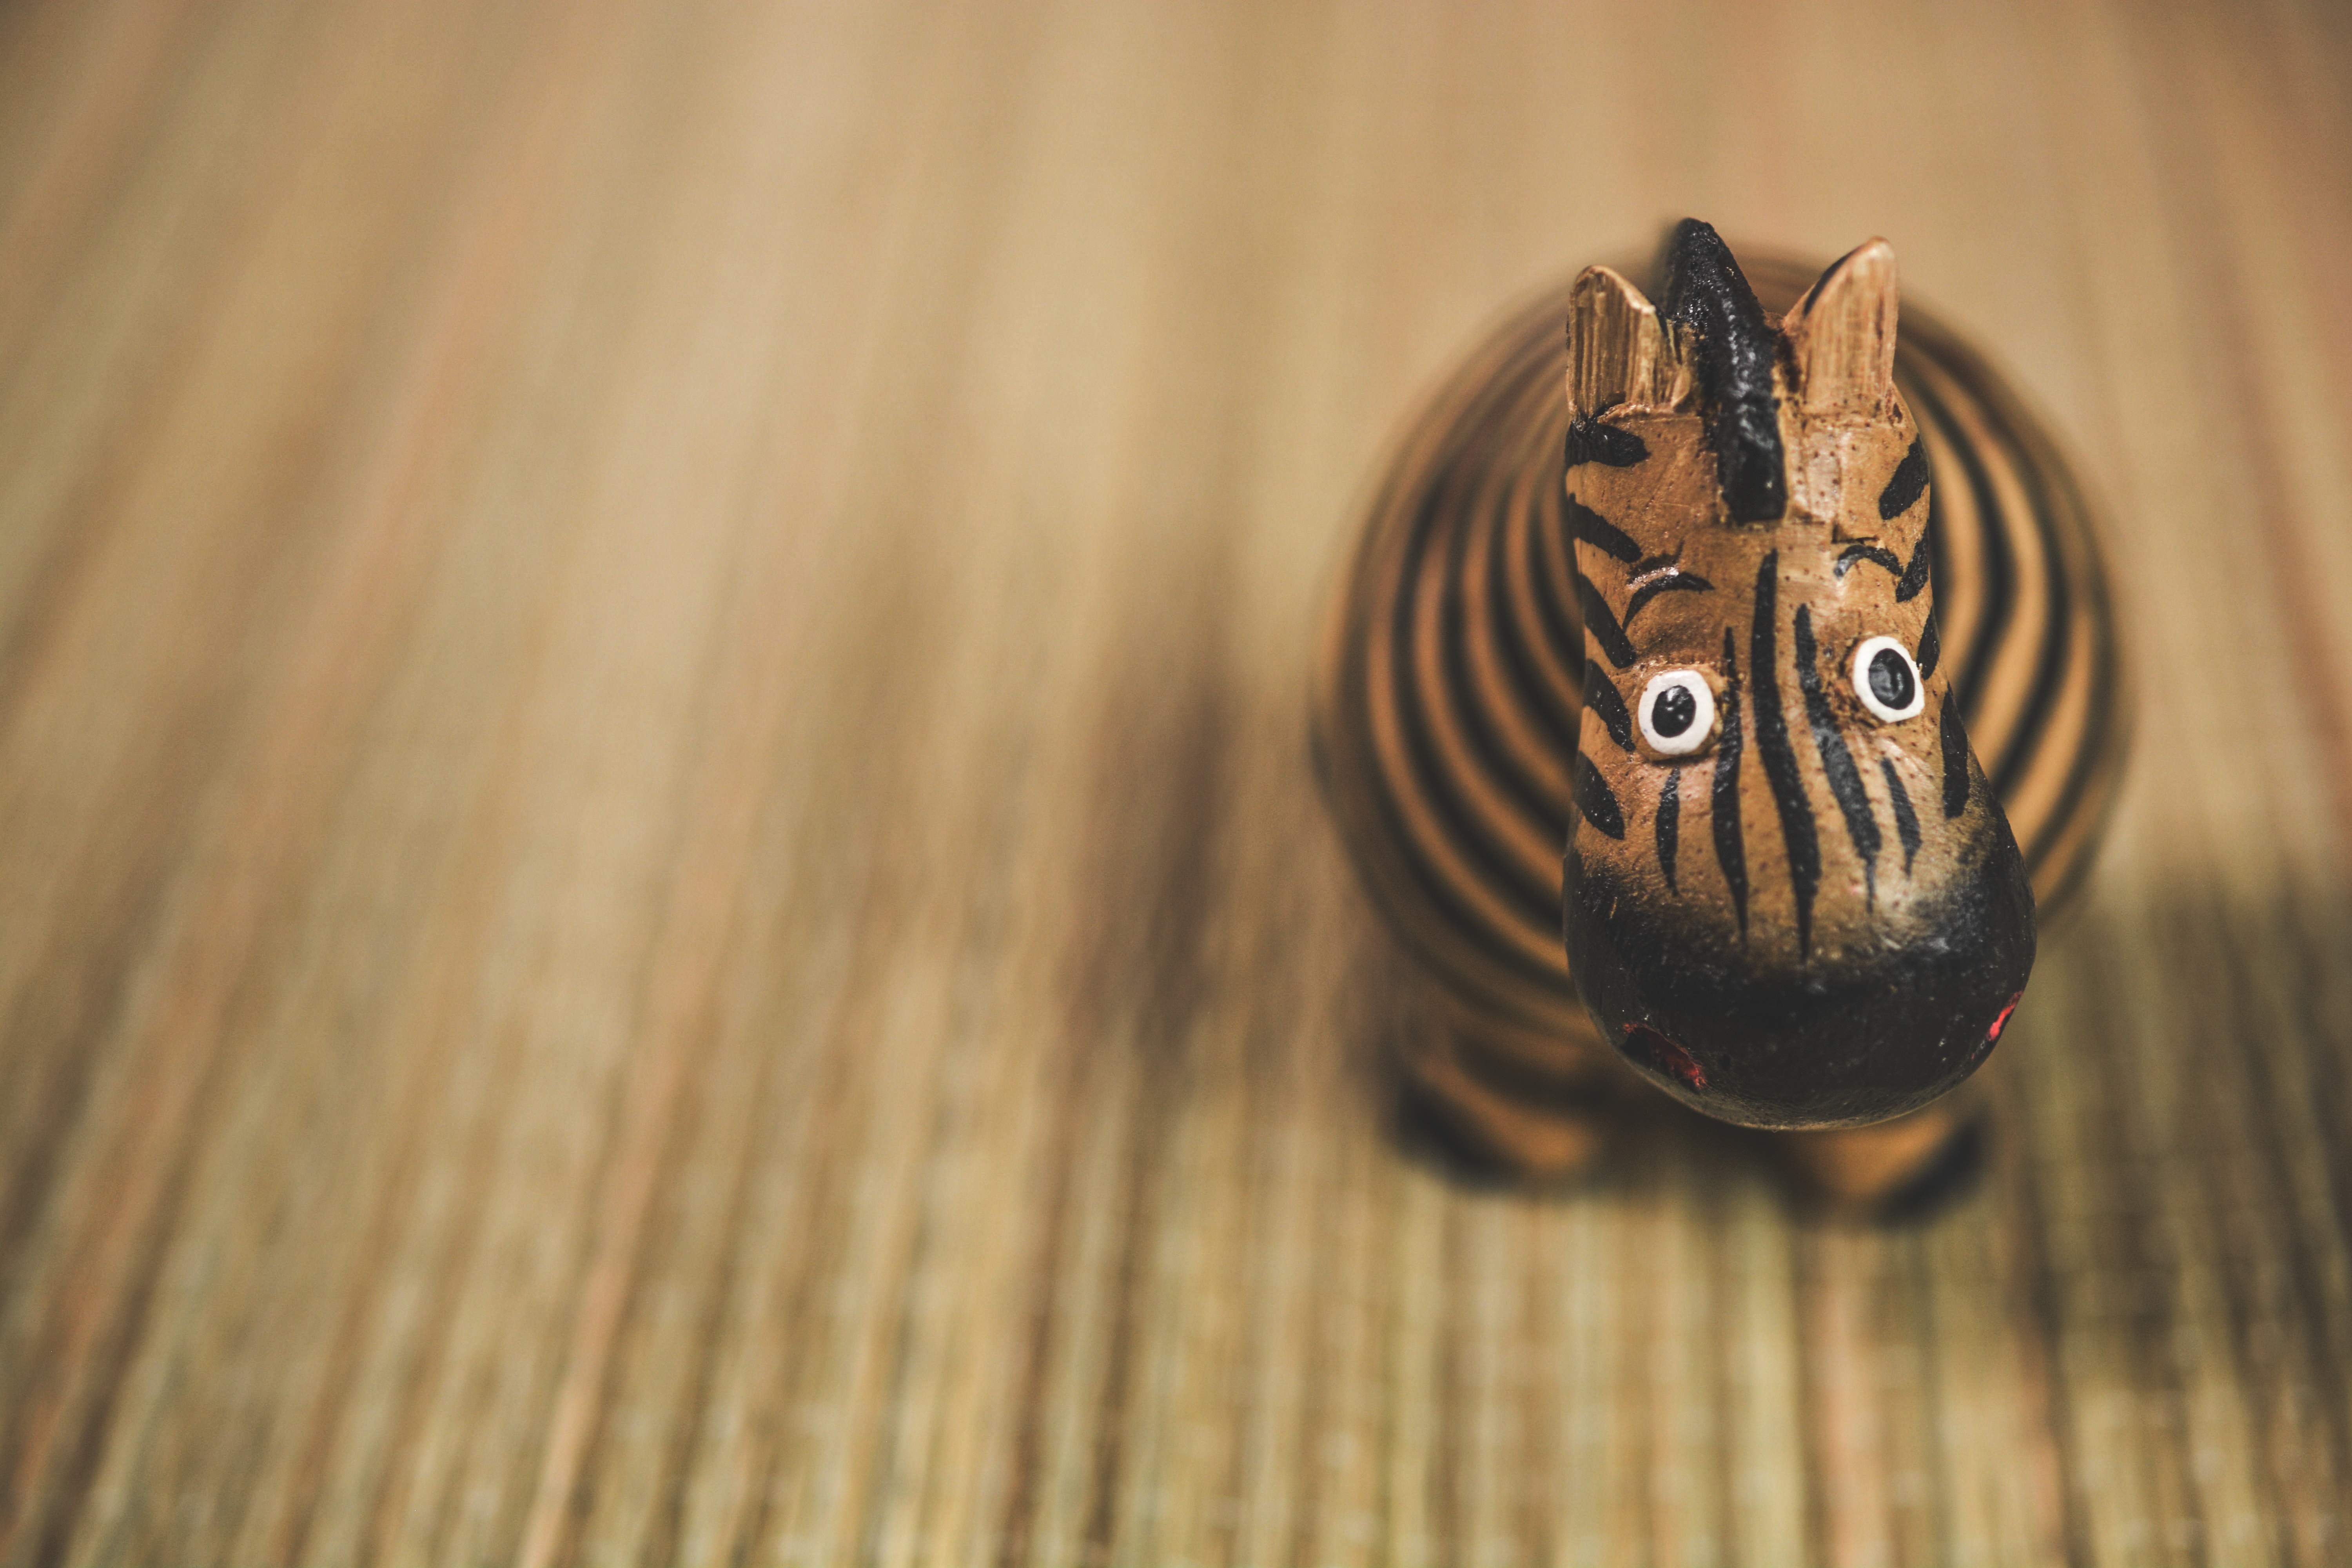
creative, wood, vintage, retro, home, animal, cute, wild, decoration, toy, decor, zebra, close up, figure, creativity, wooden, funny, handmade, painted, african, macro photography